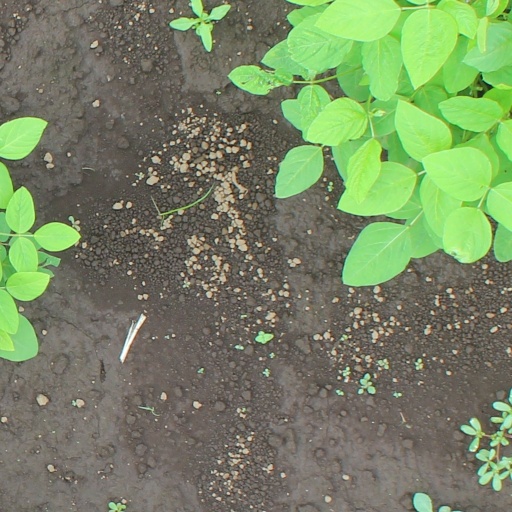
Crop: soybean